Pittsfield, Massachusetts

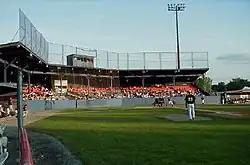
Wahconah Park (built in 1919)

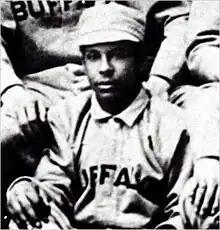
Ulysses Frank Grant

The town was a bustling metropolis by the late 19th century. In 1891, the City of Pittsfield was incorporated and William Stanley Jr., who had recently relocated his Electric Manufacturing Company to Pittsfield from Great Barrington, produced the first electric transformer. Stanley's enterprise was the forerunner of internationally known corporate giant General Electric (GE). Thanks to the success of GE, Pittsfield's population in 1930 had grown to over 50,000. While GE Advanced Materials (now owned by SABIC-Innovative Plastics, a subsidiary of the Riyadh-based Saudi Basic Industries Corporation) is still one of the city's largest employers, a workforce that once topped 13,000 was reduced to less than 700 with the demise and/or relocation of General Electric's transformer and aerospace portions. On October 8, 2015, SABIC announced it would relocate its headquarters from Pittsfield to Houston, Texas.